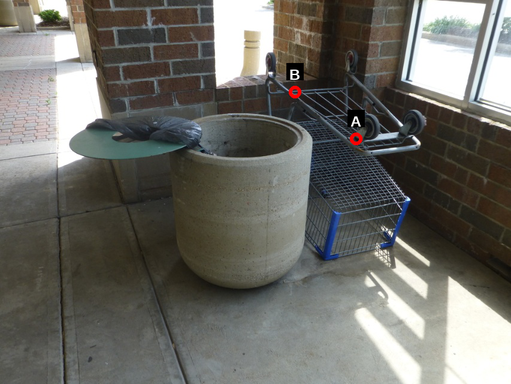
Question: Two points are circled on the image, labeled by A and B beside each circle. Which point is closer to the camera?
Select from the following choices.
(A) A is closer
(B) B is closer
Answer: A